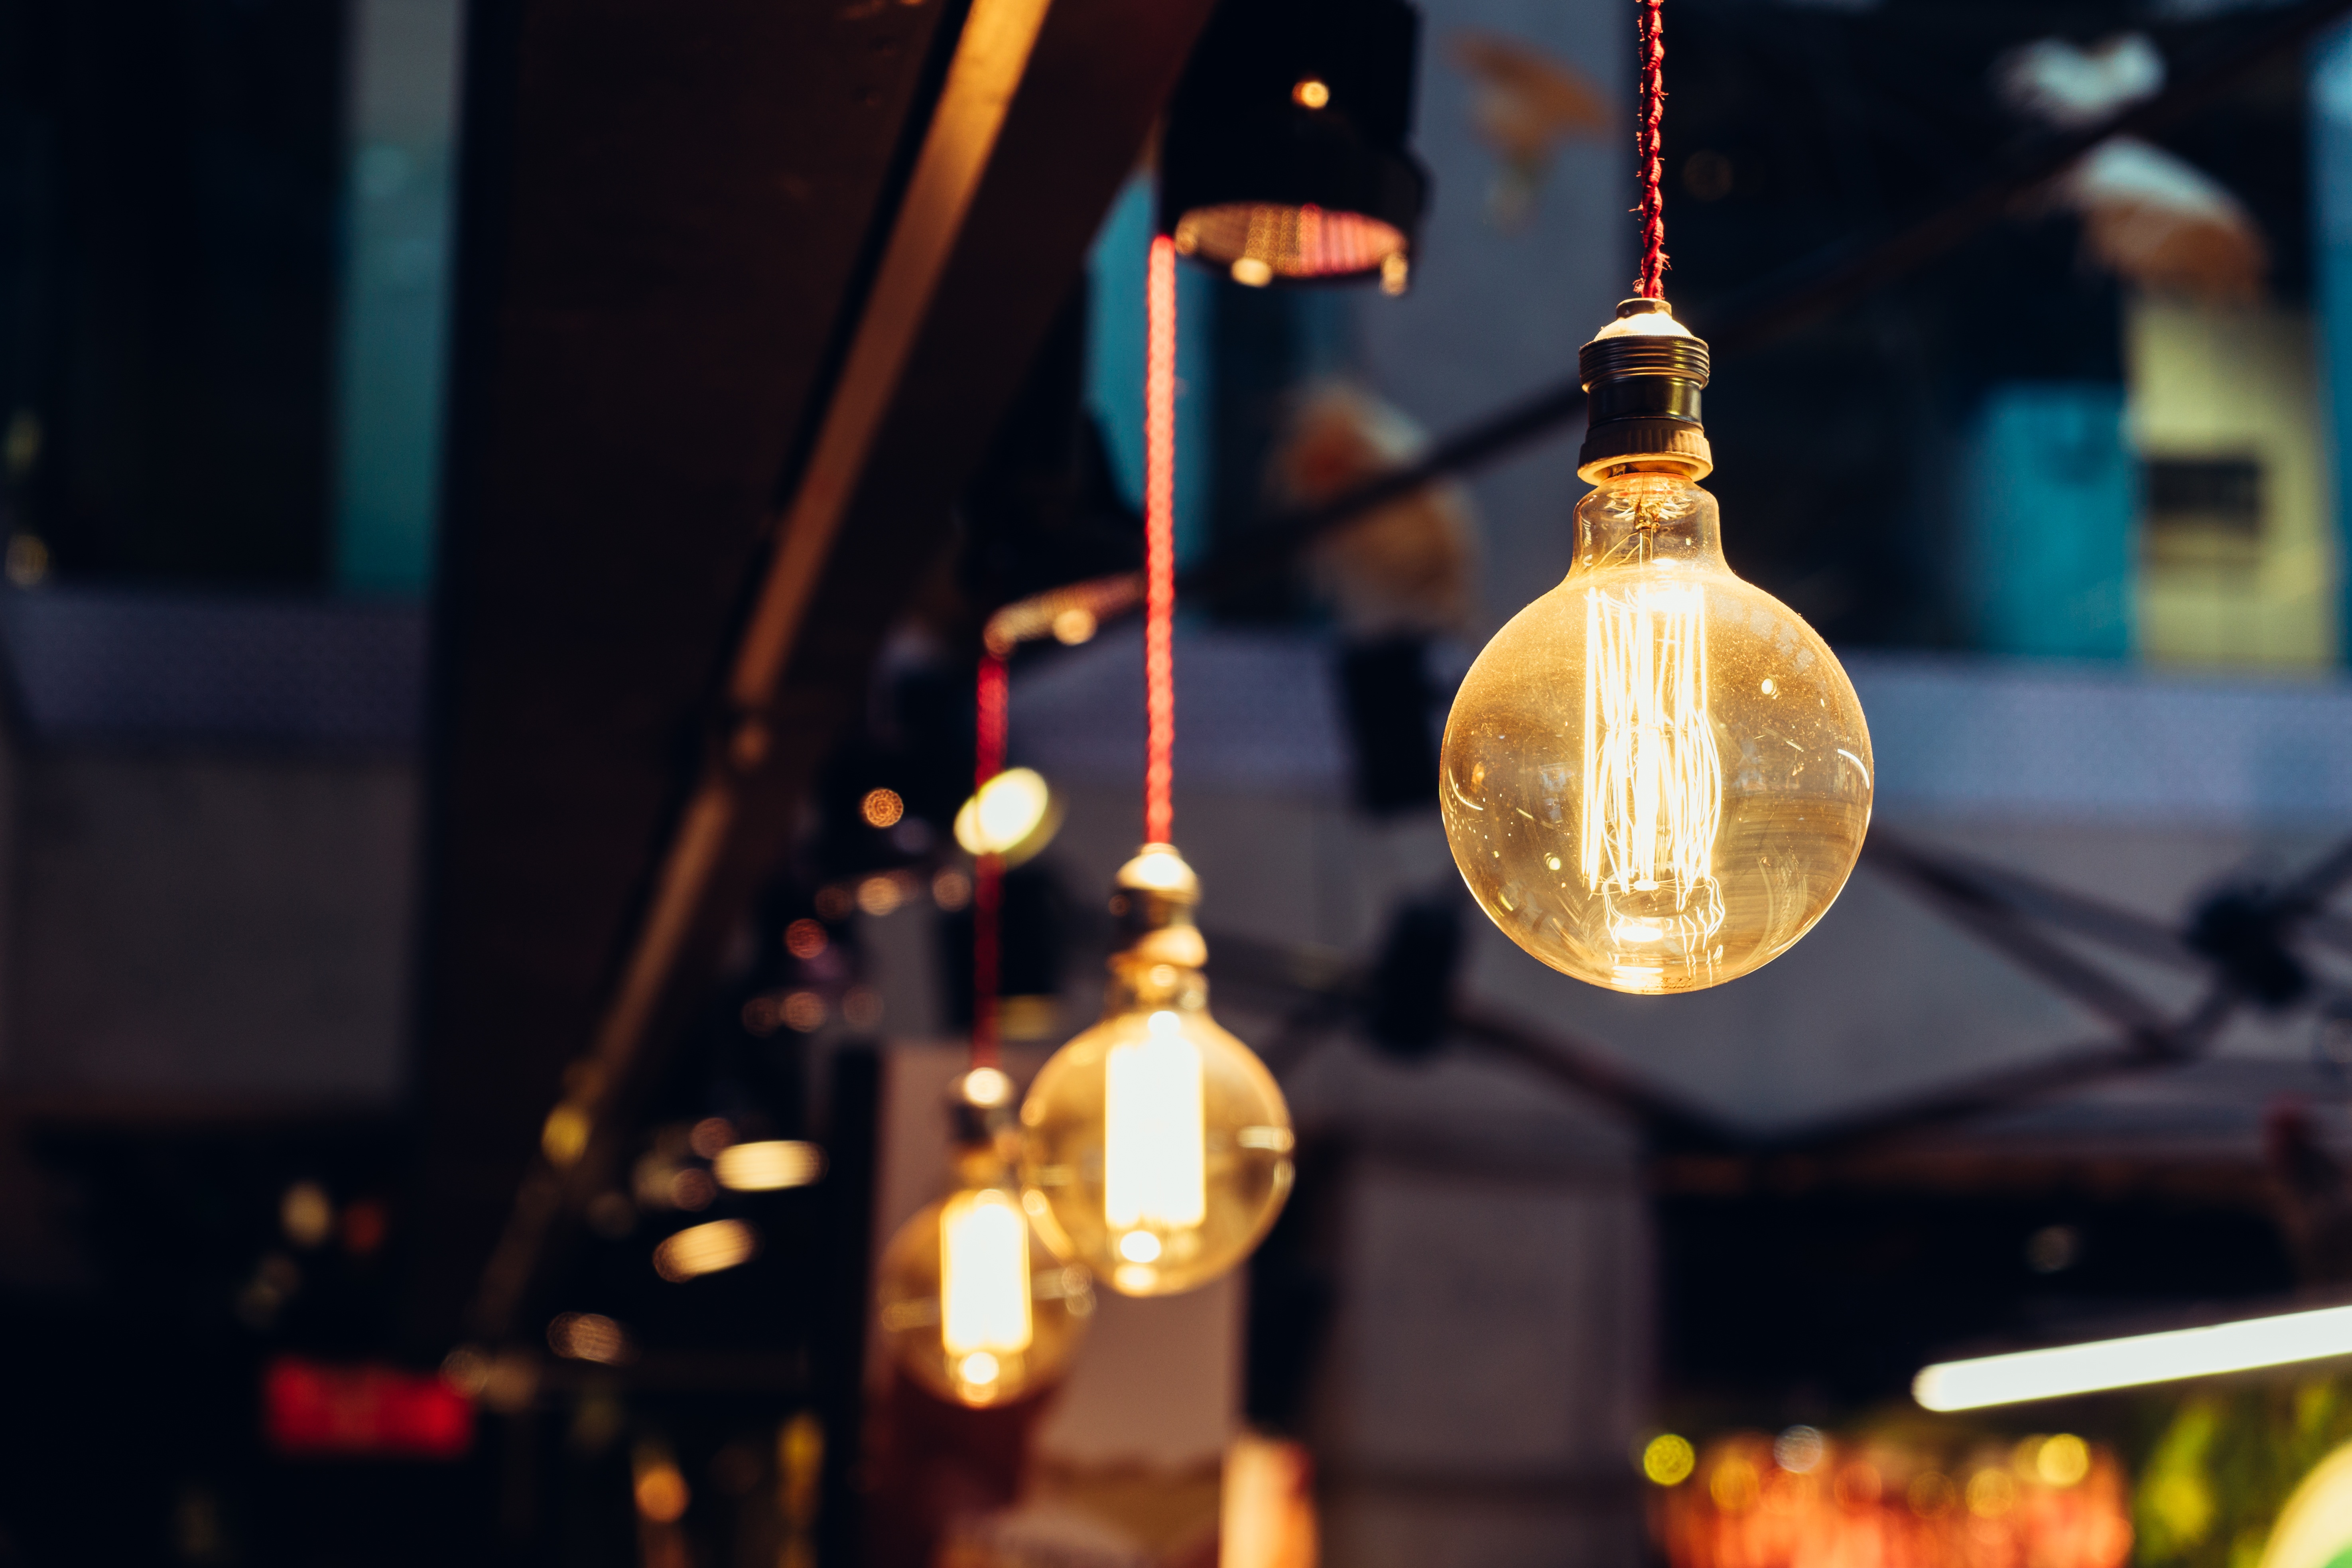
light, night, retro, wire, lamp, lighting, lightbulb